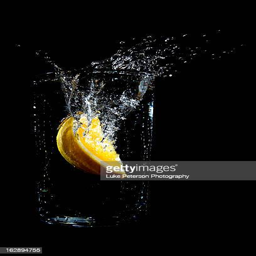
orange dropped into a glass of water